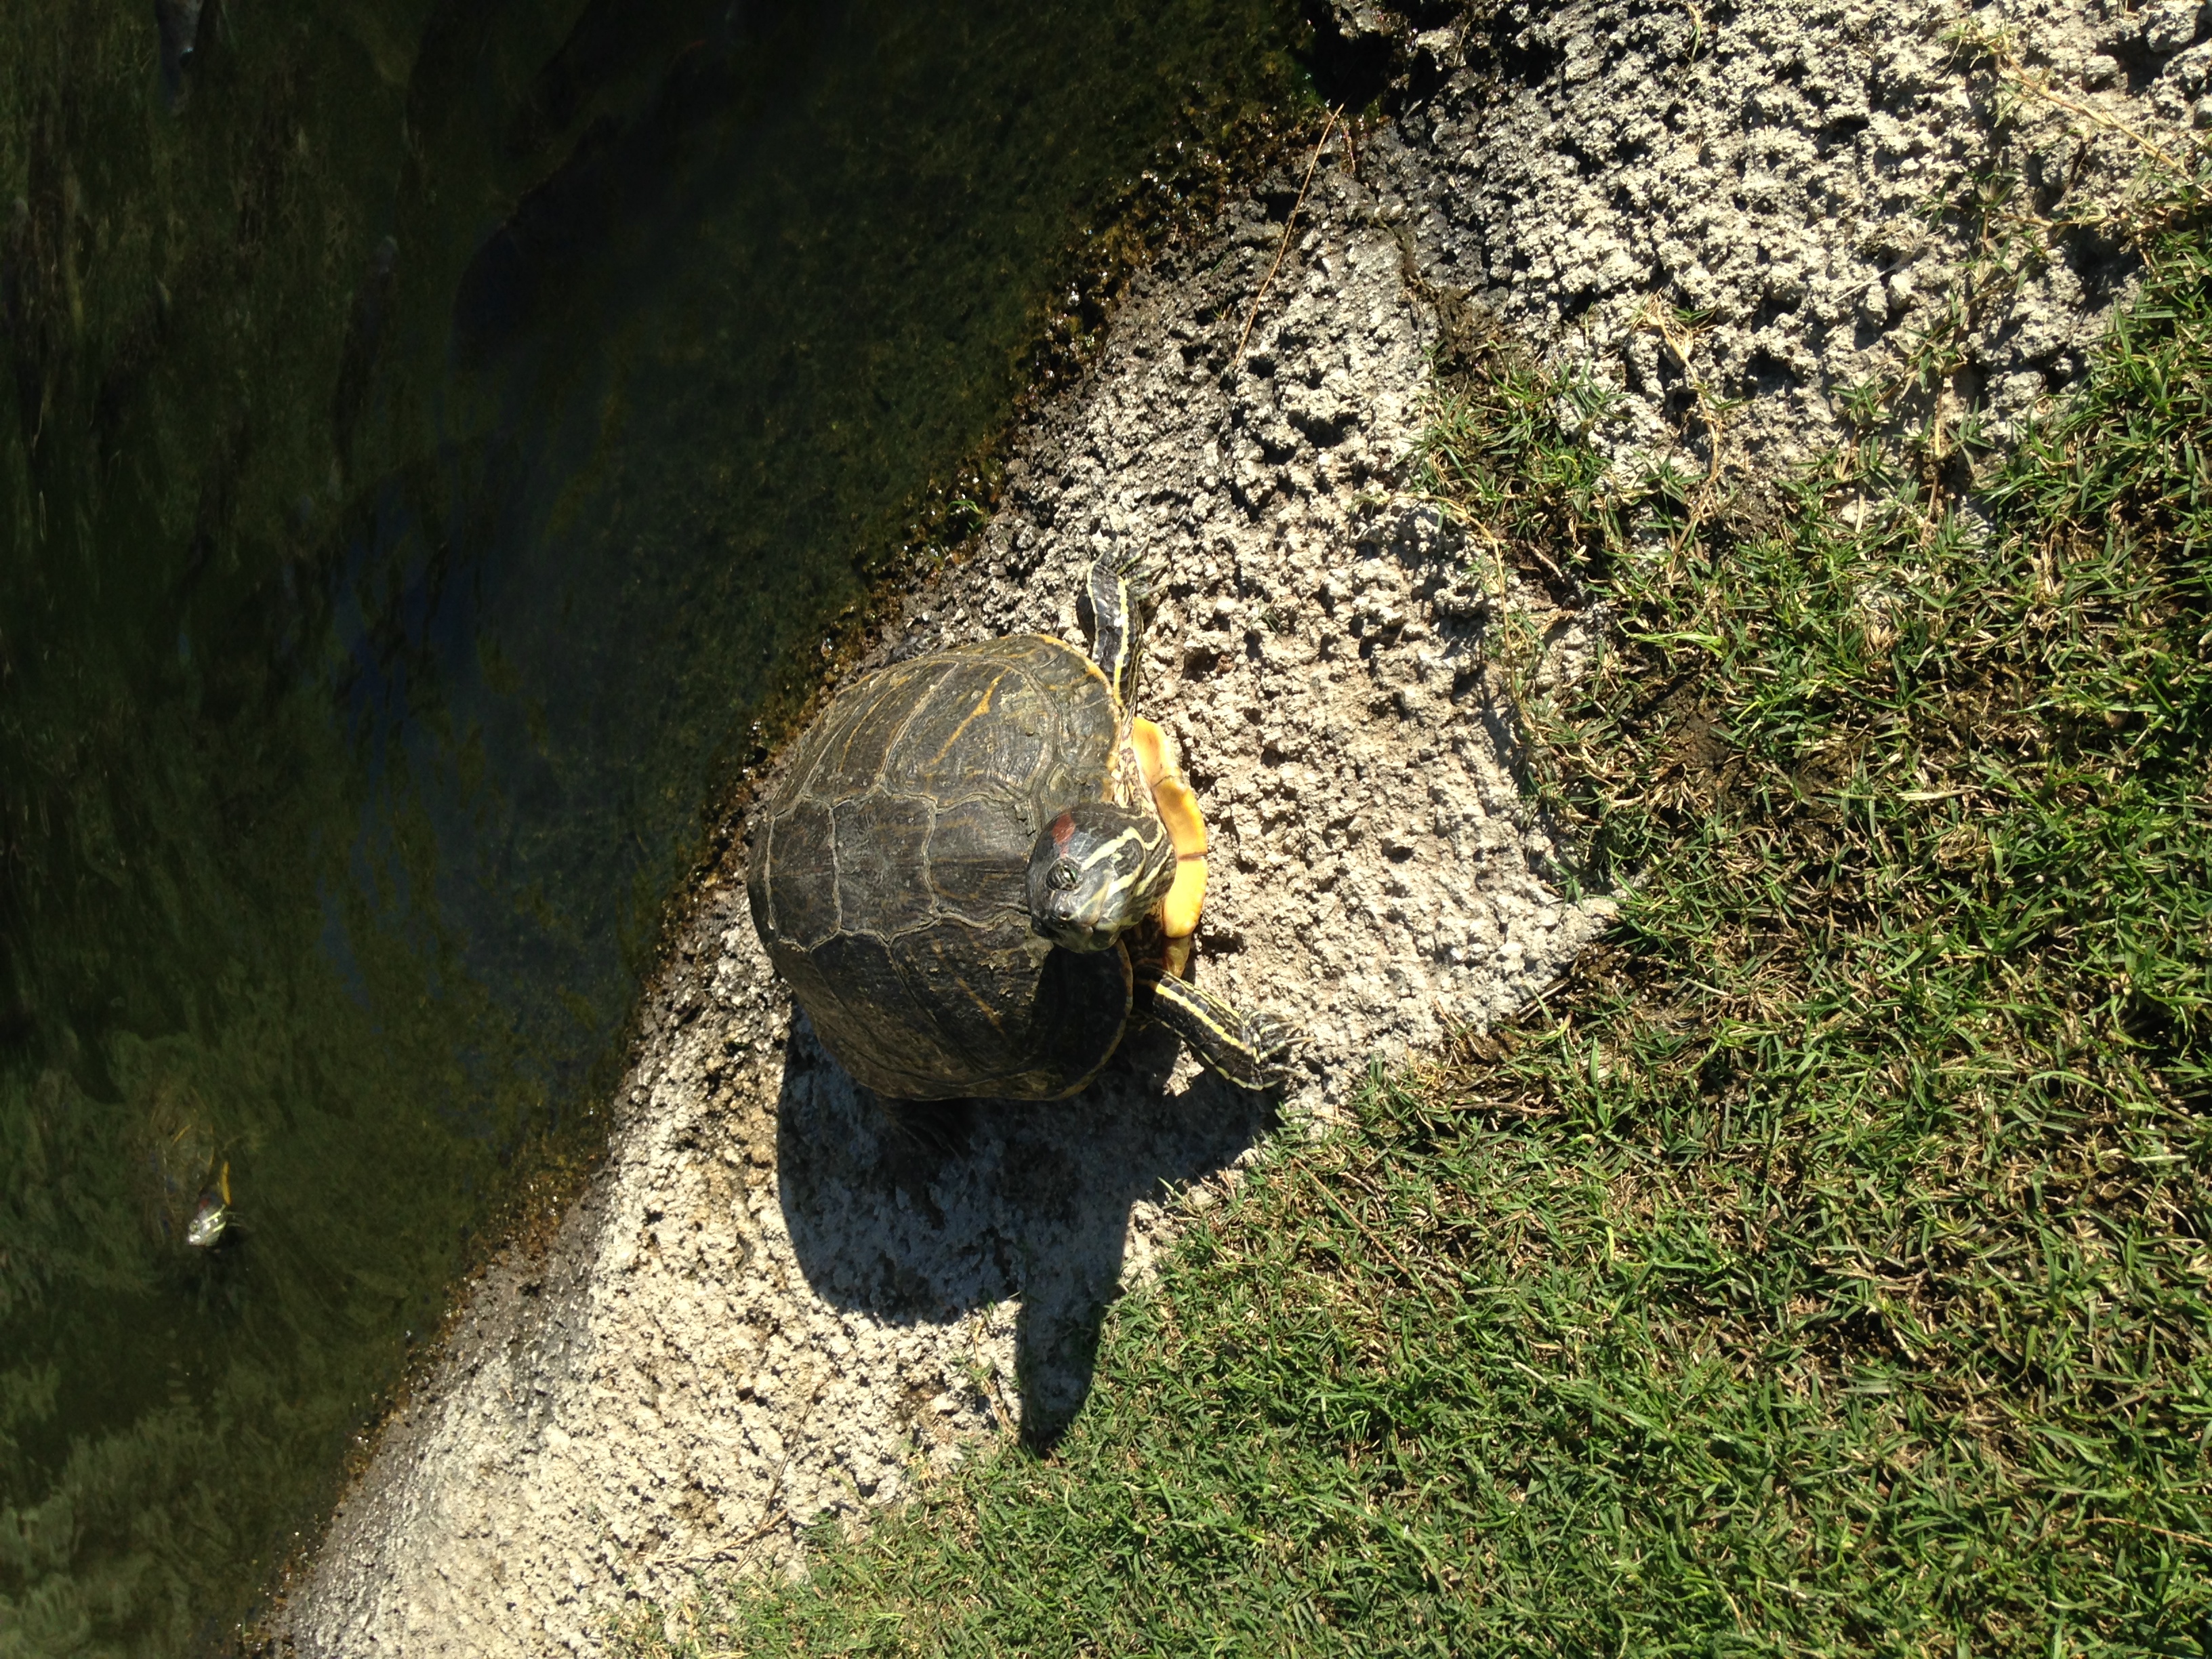
tree, water, nature, grass, rock, leaf, pond, wildlife, stream, green, turtle, reptile, fauna